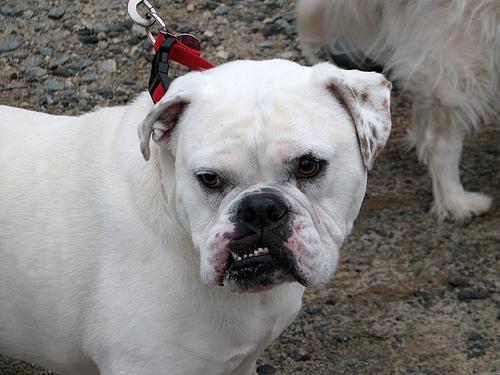
american bulldog